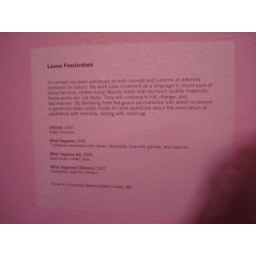
Trip to Boston - Fall 2007Parallax Conference - MassArtartist's reception, dutch mountains golden clogs, in situ